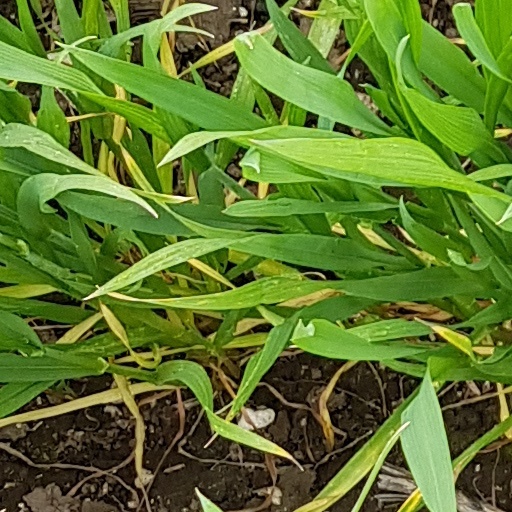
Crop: wheat